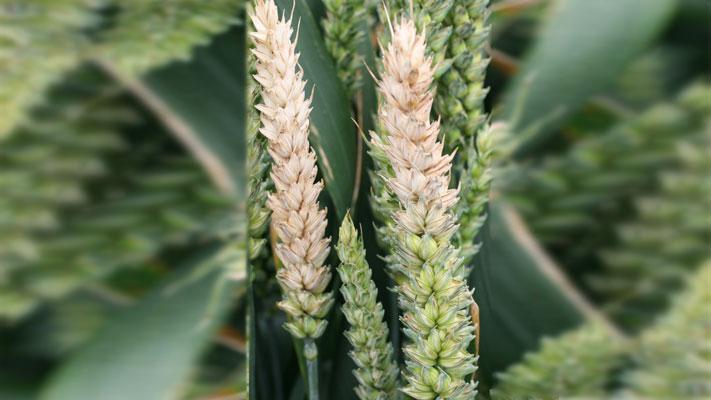
Plant: Wheat
Disease: wheat head scab